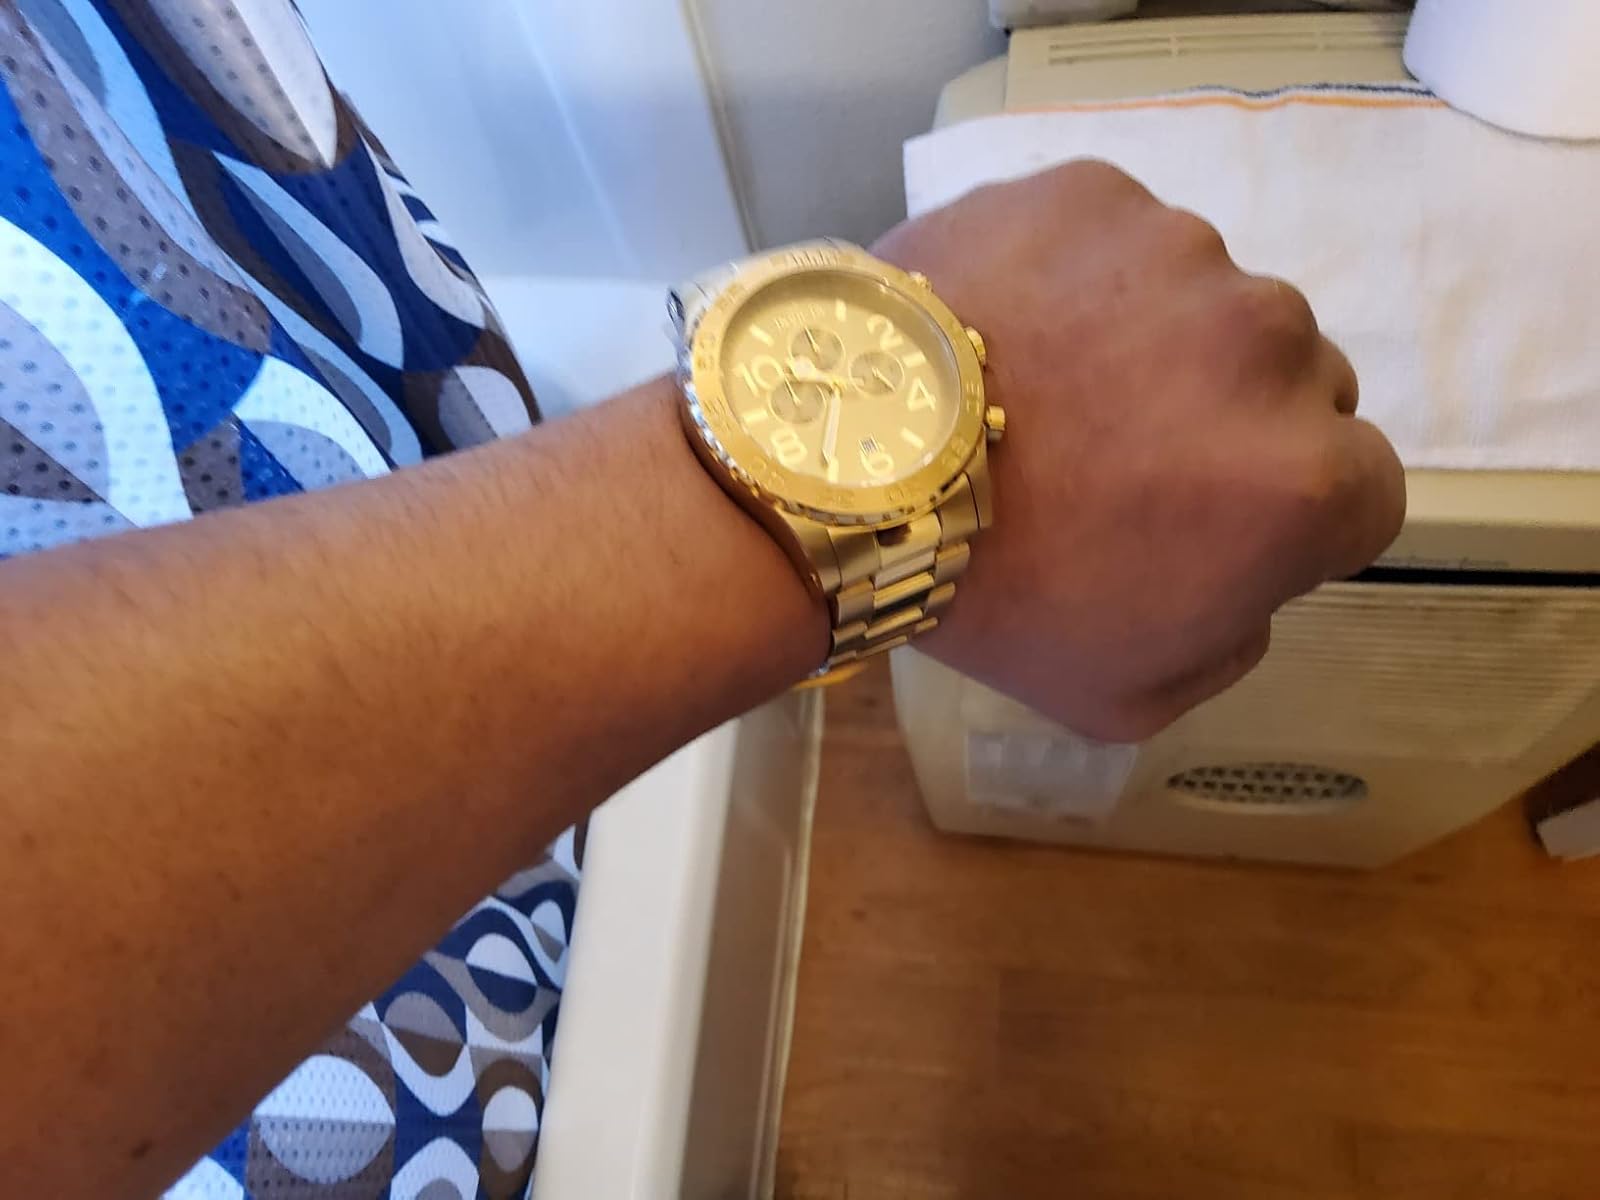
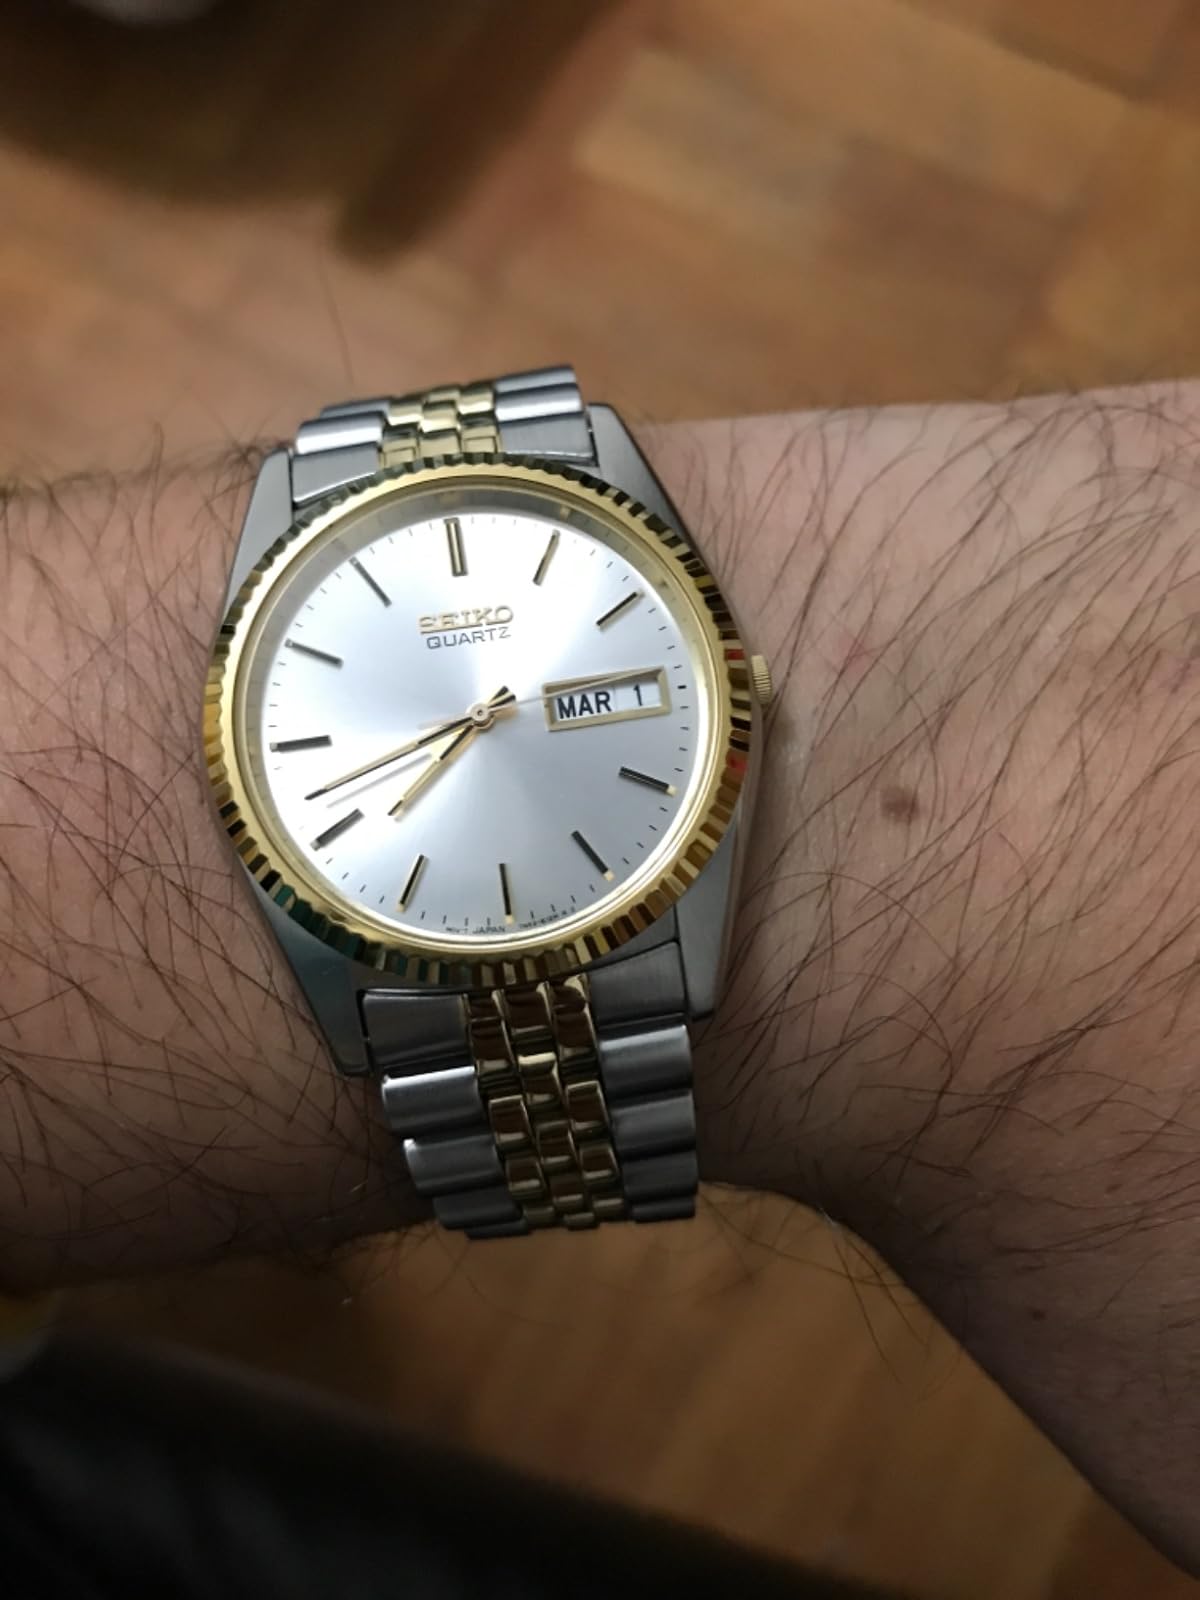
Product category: accessories_watch
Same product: no